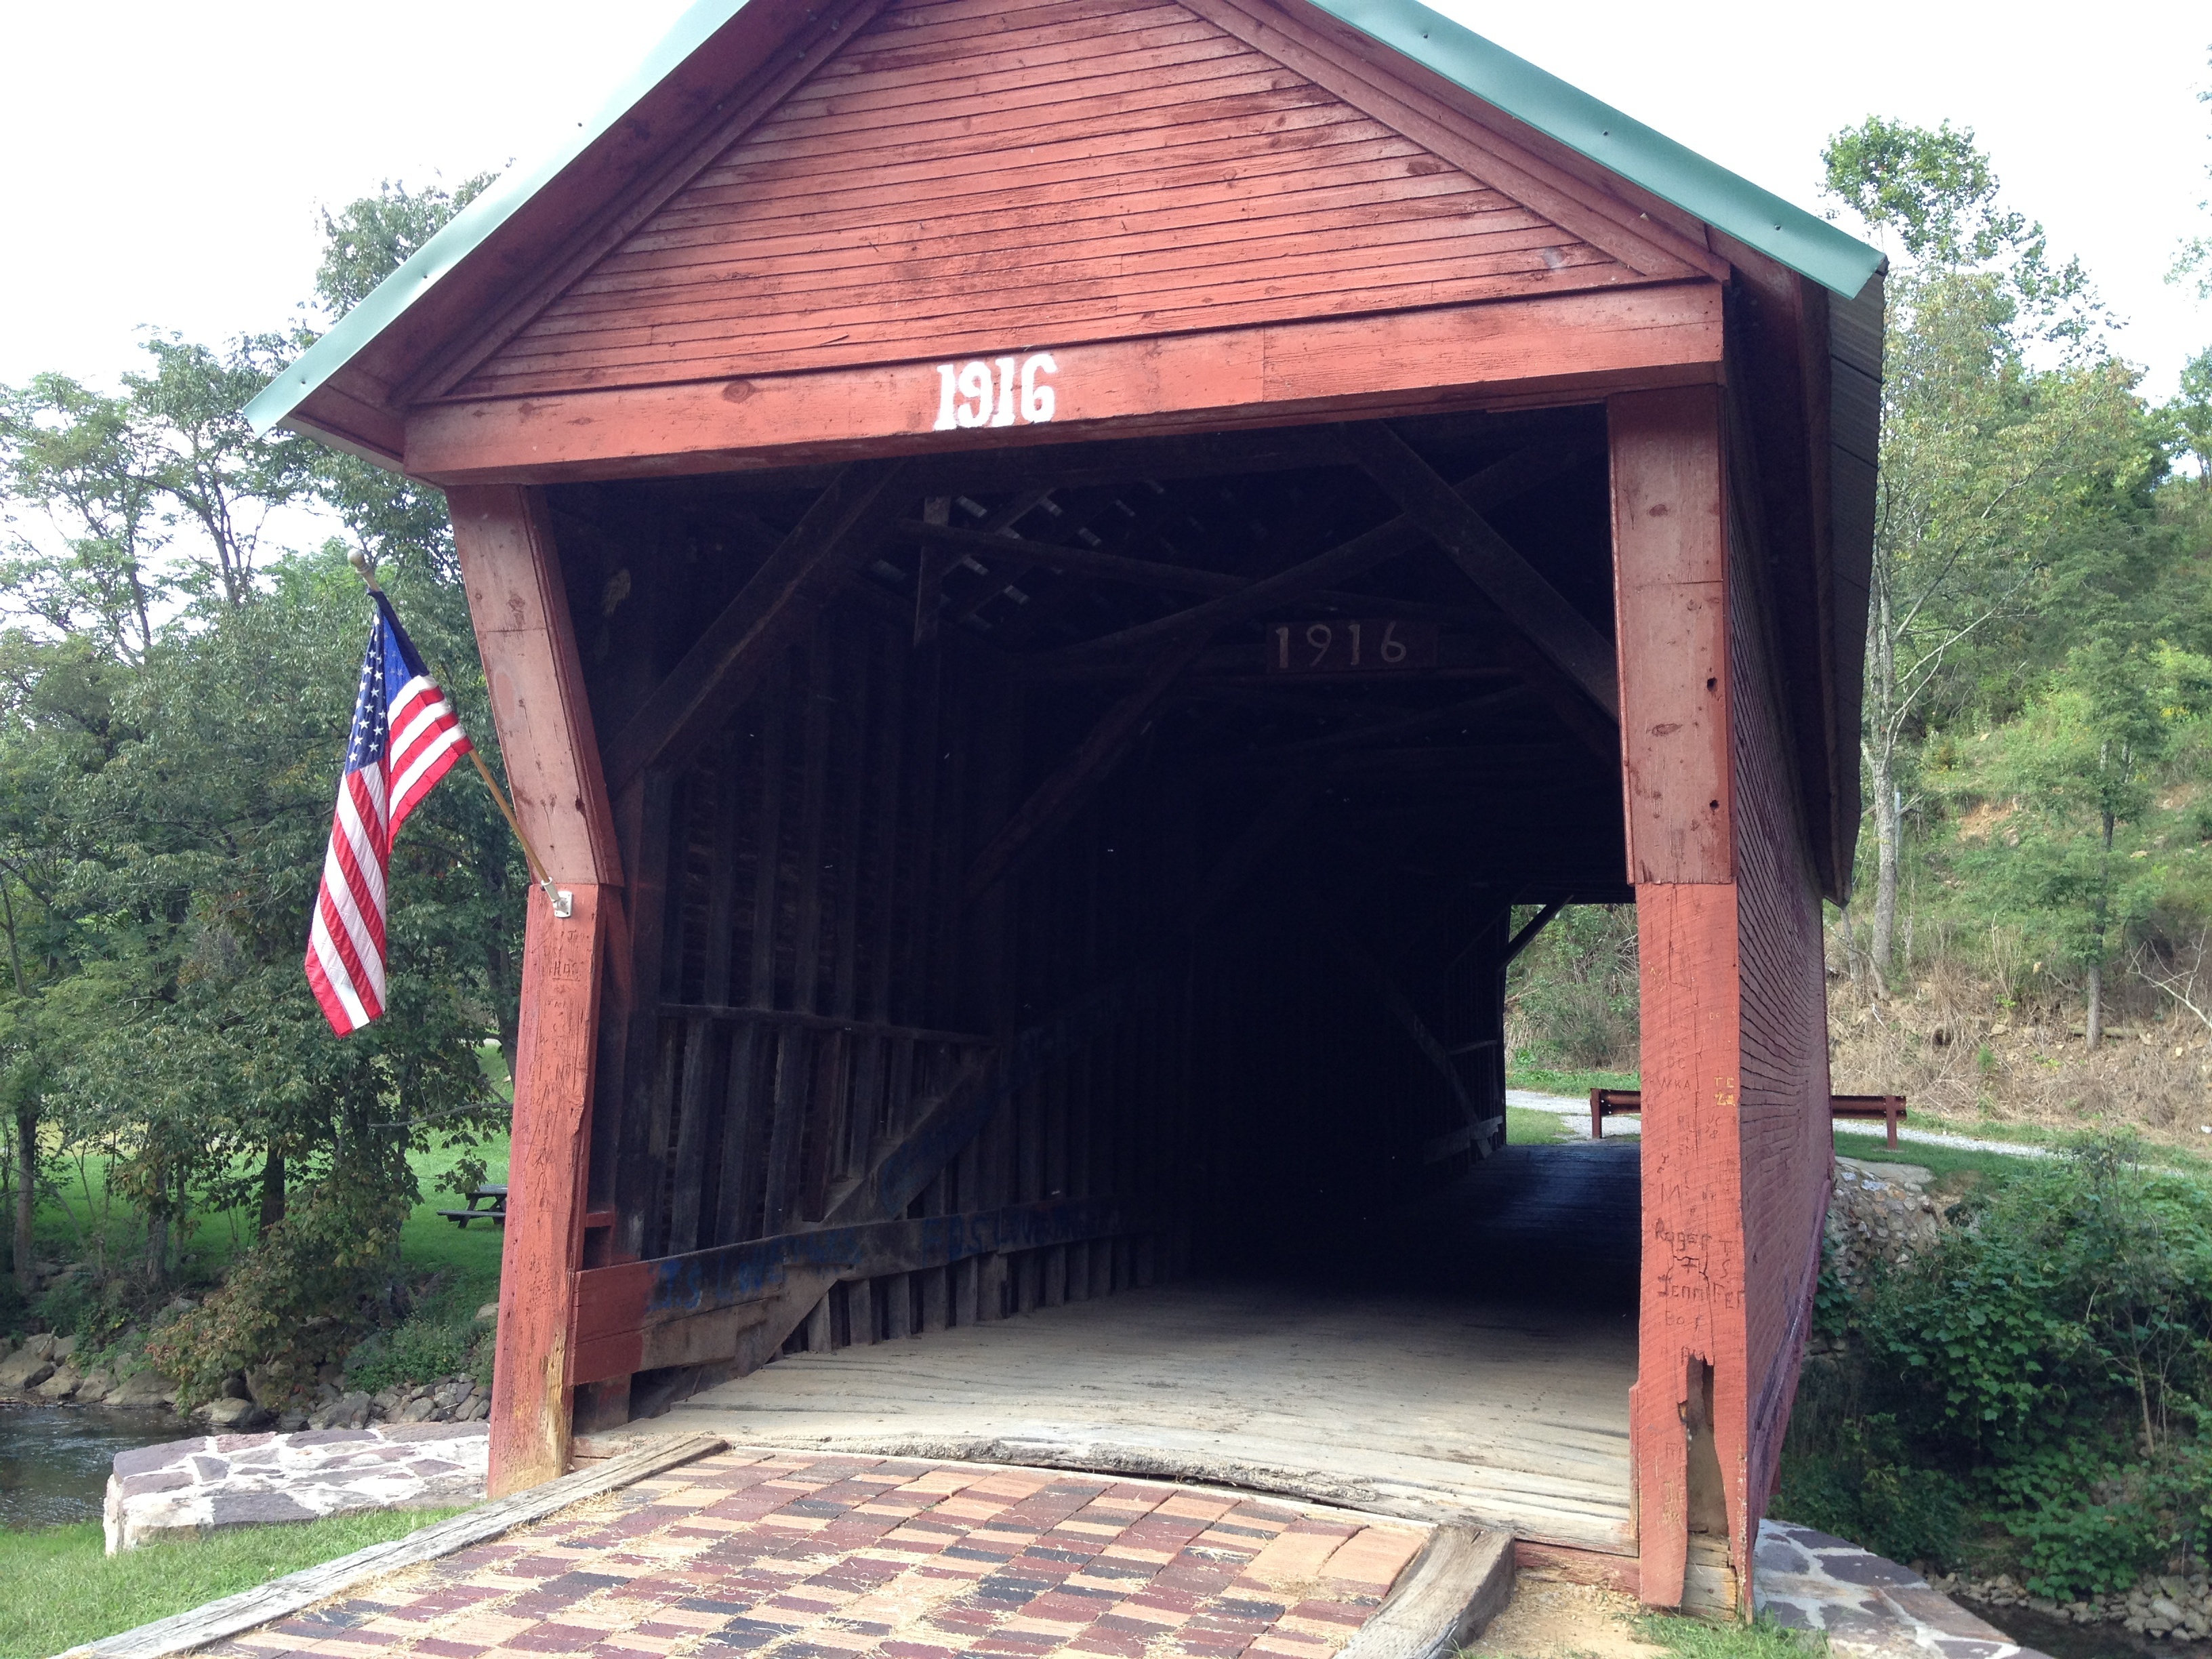
building, shed, hut, shack, cottage, shrine, outdoor structure